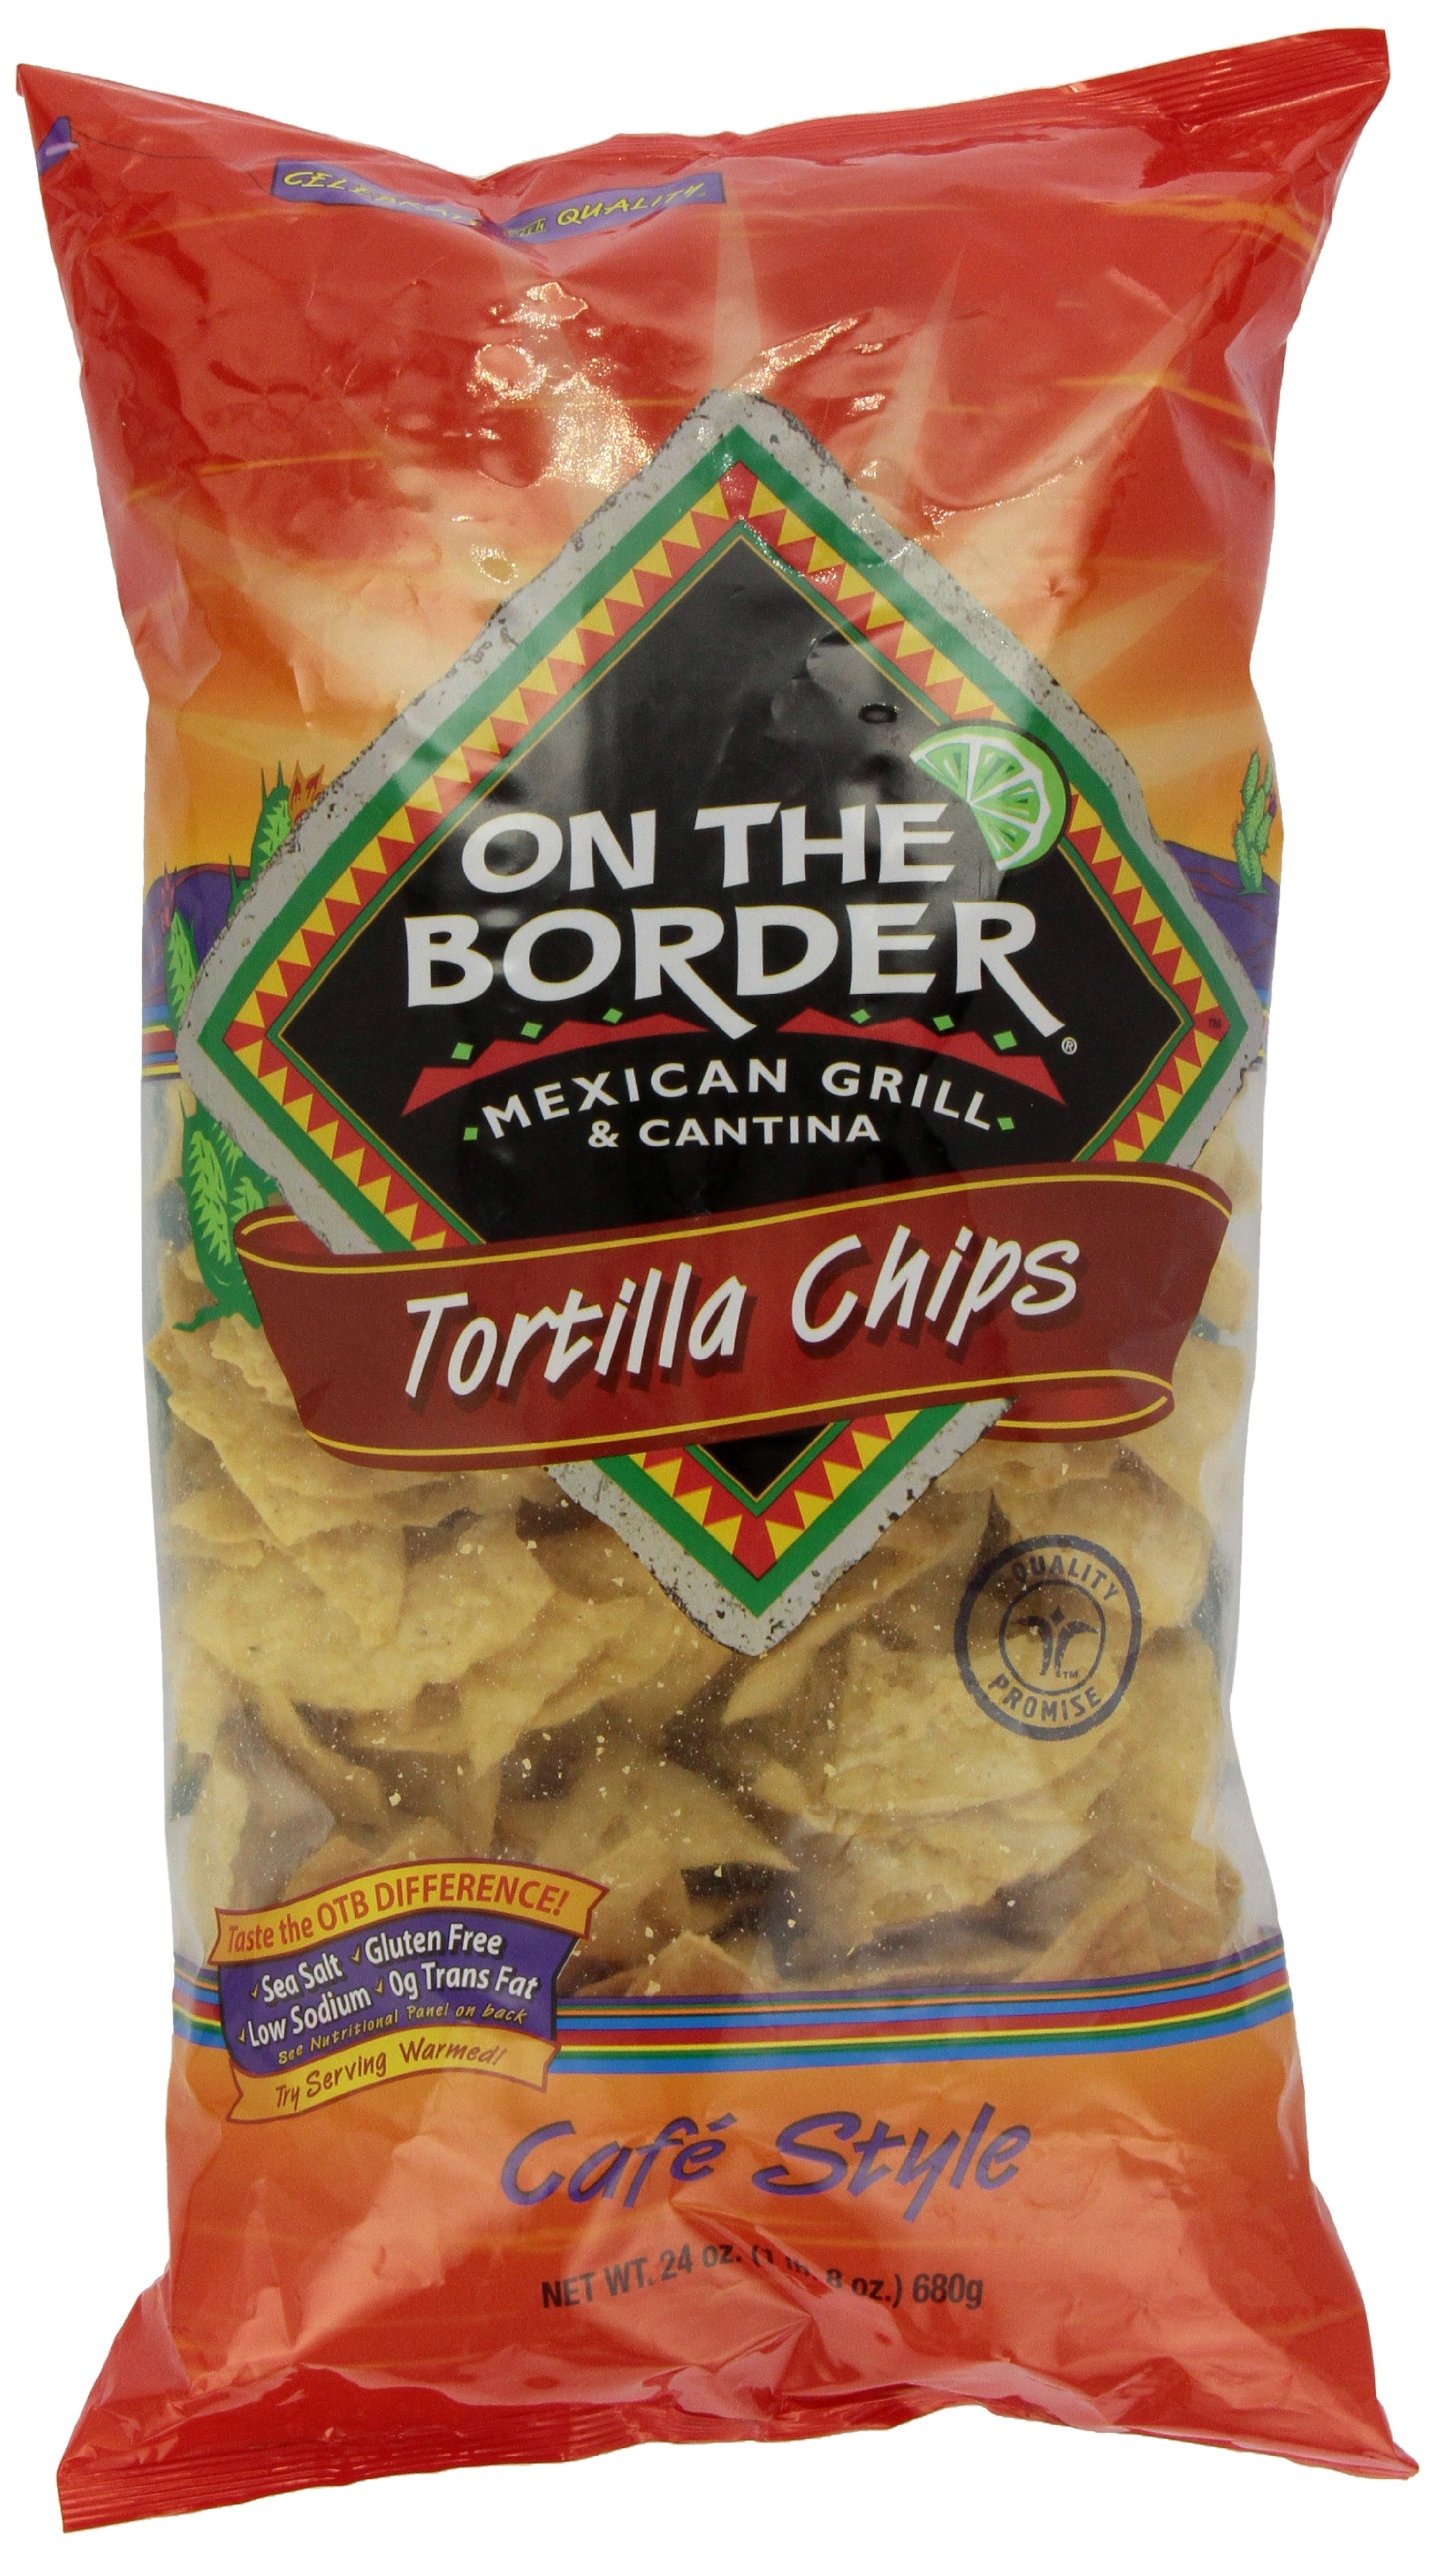
Item Name: On The Border Mexican Grill and Cantina Chips, 24 Ounce
Bullet Point 1: Large, light, flaky tortilla packed with great salsa flavor
Bullet Point 2: Perfect for your next tailgate or game day part
Bullet Point 3: Bold salsa flavor
Value: 24.0
Unit: ounce

Price: 15.37